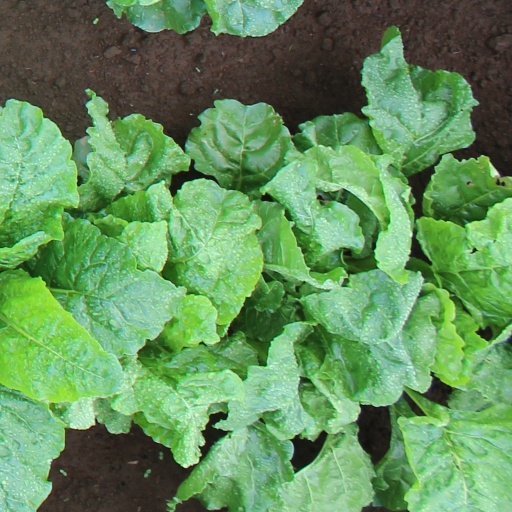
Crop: sugar beet